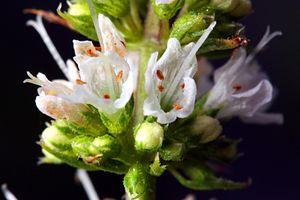
La Menthe poivrée, aussi connue sous son nom anglais Peppermint, est une plante herbacée de la famille des Lamiacées. C'est une menthe issue d'une hybridation spontanée, hexaploïde, entre la menthe aquatique et la menthe verte, cultivée en Angleterre à partir du XVIIᵉ siècle.